Jeffersonian democracy

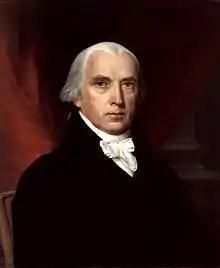
James Madison

Territorial expansion of the United States was a major goal of the Jeffersonians because it would produce new farm lands for yeomen farmers. The Jeffersonians wanted to integrate the Indians into American society or remove further west those tribes that refused to integrate. However, Sheehan (1974) argues that the Jeffersonians, with the best of goodwill toward the Indians, destroyed their distinctive cultures with their misguided benevolence.